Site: brandenburg
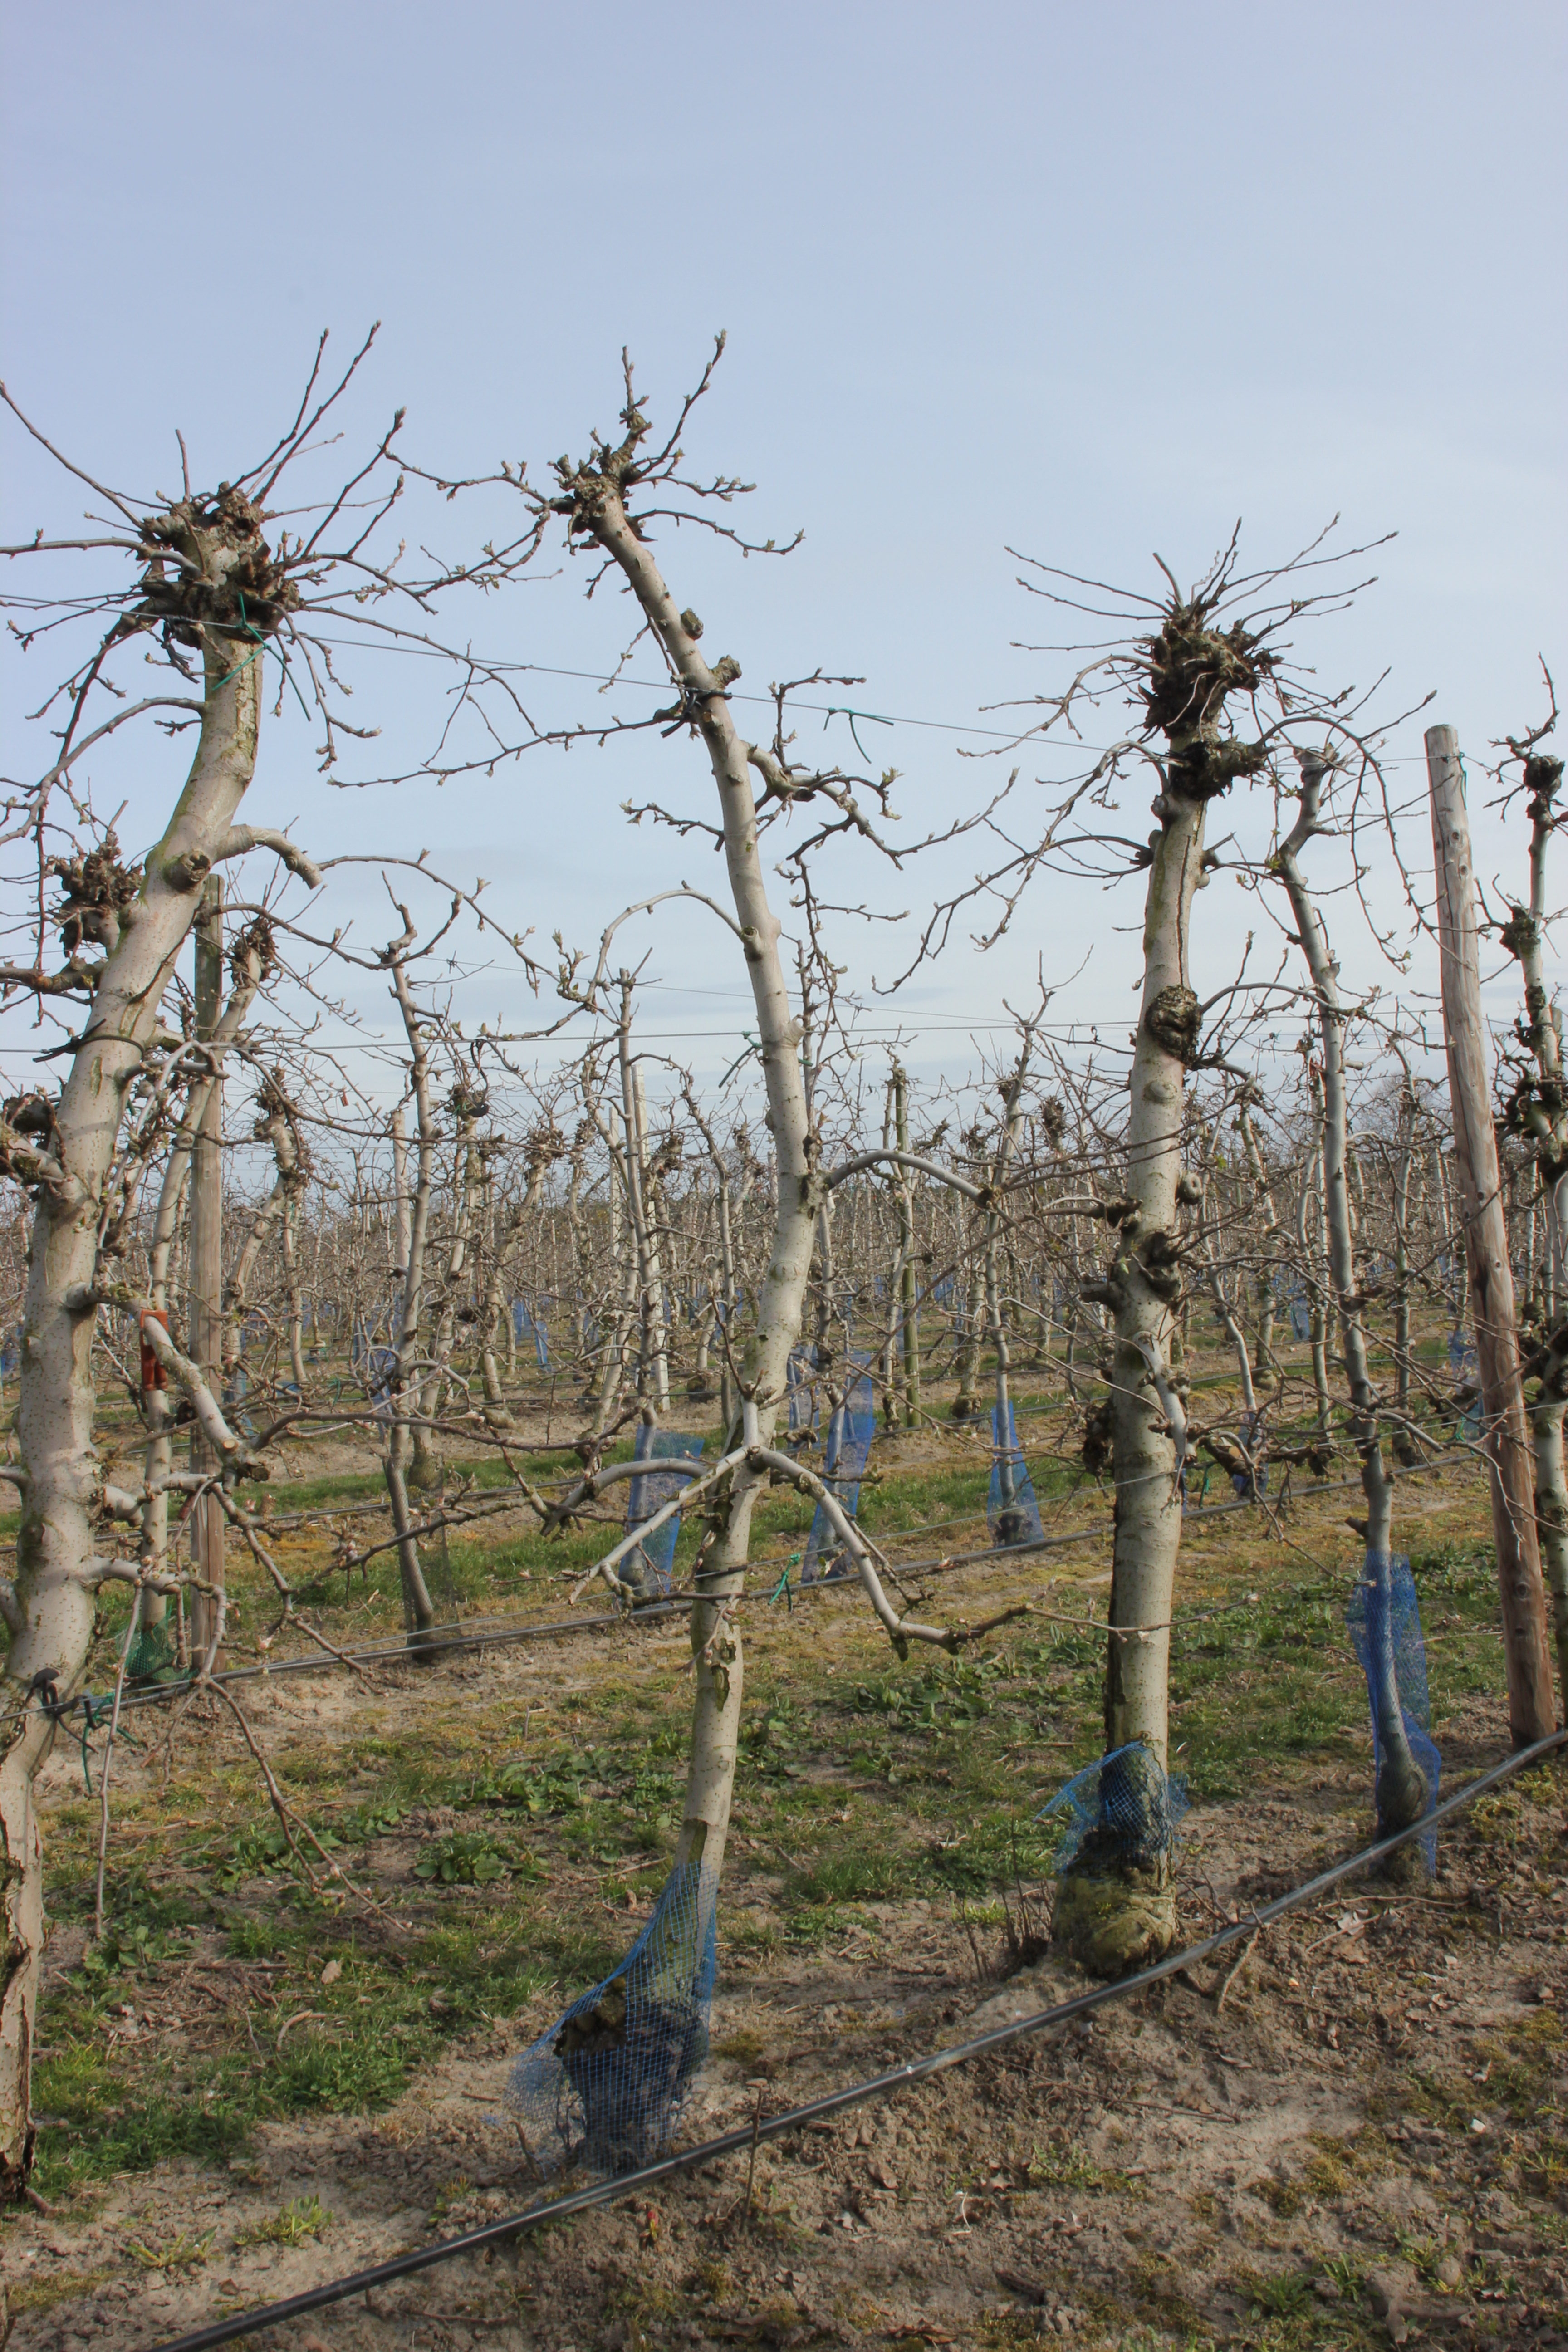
Growth stage (BBCH 54): Inflorescence emergence